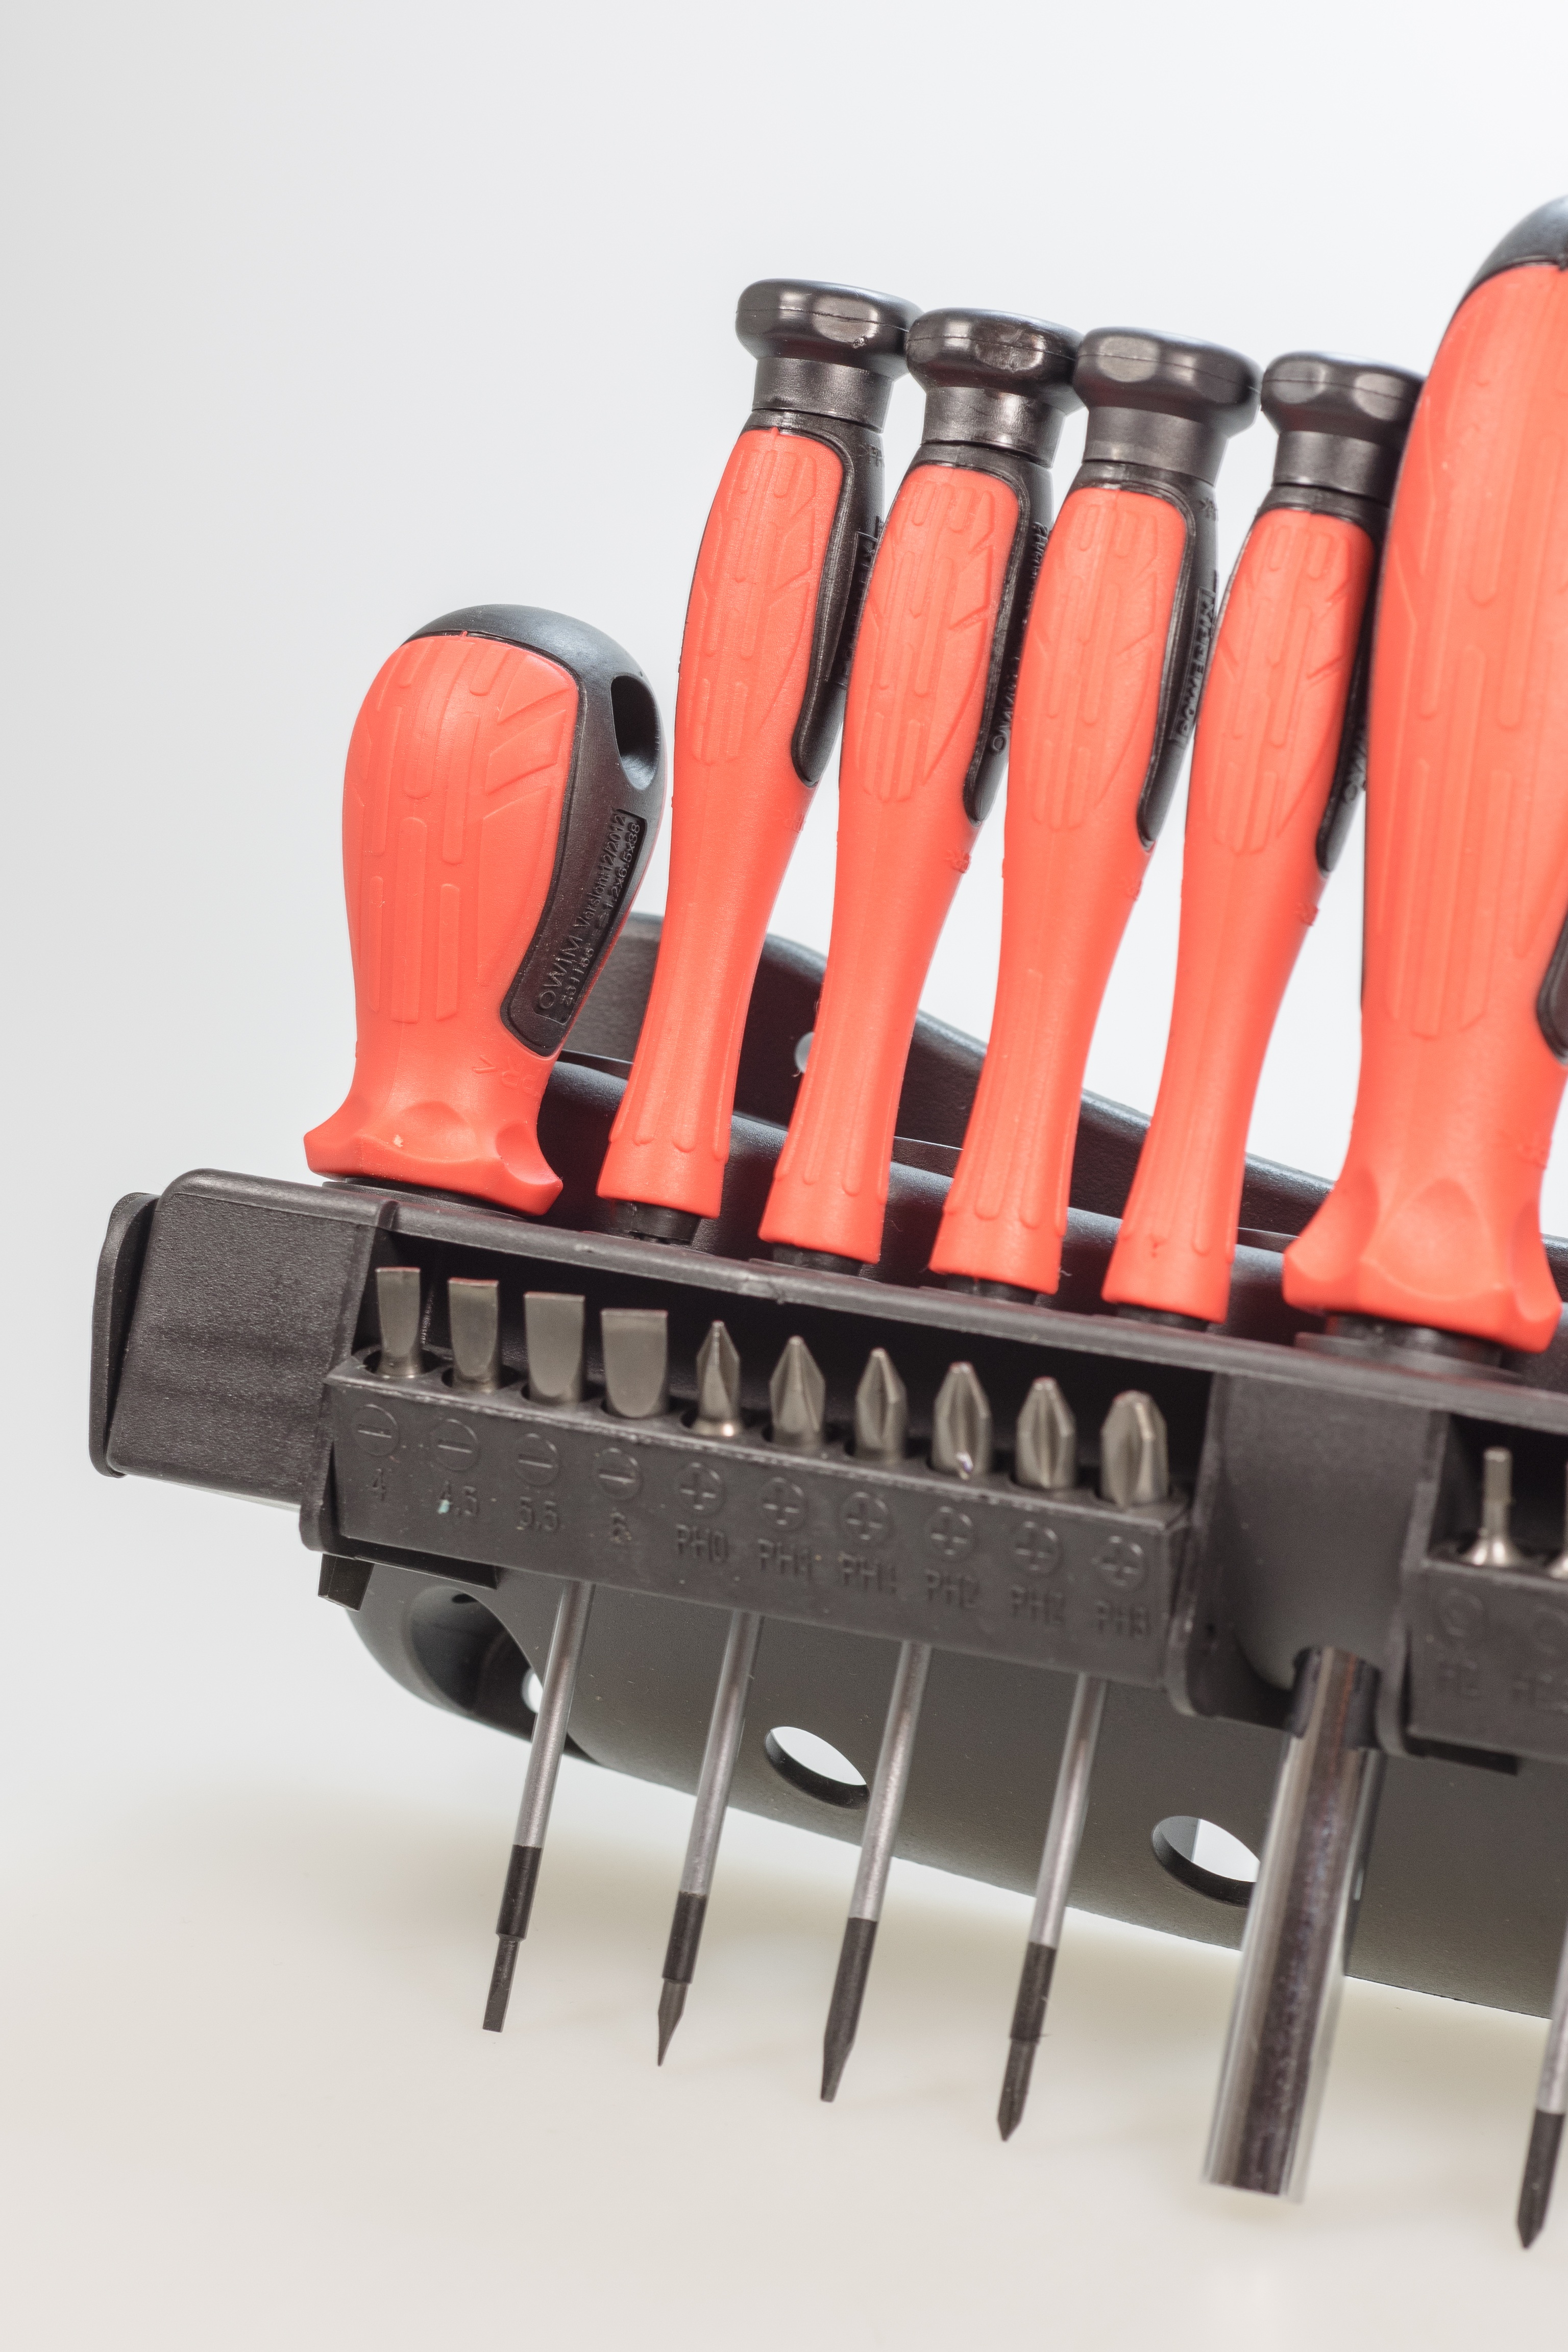
work, tool, red, metal, set, craft, furniture, product, background, tools, head, detail, phillips, screwdriver, bits, screwdrivers, faceplate, tool kit, tool set